Futagoyama stable (2018)

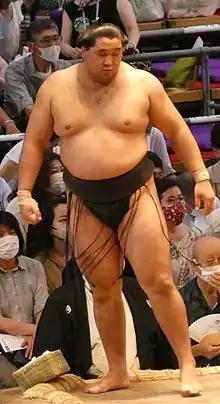
Rōga became the stable's first "sekitori" in 2022

The stable's foreign recruit is former high school "yokozuna" Rōga, who is of Russian and Mongolian heritage and made his debut in November 2018. He became the stable's first "sekitori" upon his promotion to the "jūryō" division for the November 2022 tournament. One year later, in November 2023, he was promoted to the top "makuuchi" division.